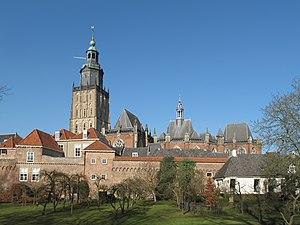
Achterhoek est une région de l'est des Pays-Bas. Elle couvre la partie est de la province du Gueldre et une partie de l'Allemagne. Le caractère de la région est fortement rural.